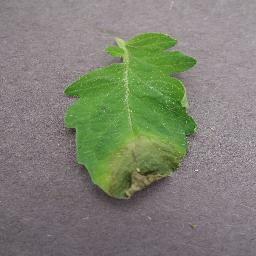
Label: Tomato___Late_blight